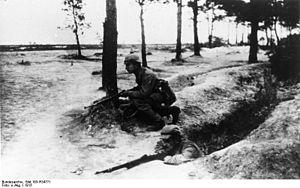
Front occidental. Avant-poste et fossé de protection allemand près d'Arras, en 1915
La bataille d'Arras, est une bataille qui débuta le 1ᵉʳ octobre 1914, avec une tentative de l'Armée française de déborder l'Armée allemande, pour l'empêcher de se déplacer vers la Manche pendant la Course à la Mer, au début de la Première Guerre mondiale.